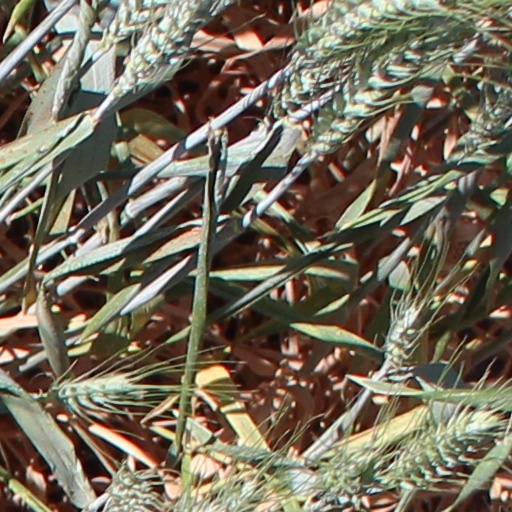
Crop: wheat